Aaron Mooy

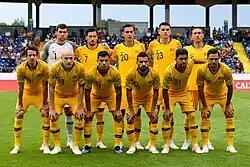
Mooy (second from the left) with Australia in 2018

On 16 June 2018, Mooy made his World Cup debut at Kazan Arena, starting in the opening match against France. He was involved in the lead-up to Australia's penalty goal, which resulted from a free kick being handled by French defender Samuel Umtiti. Mooy's presence in midfield was instrumental in limiting the opposition's scoring opportunities and creating key chances in the attacking front as his side lost 2–1 at full-time. Unfortunately, due to their lack of attacking presence, Australia fell bottom of the group, only able to score their goals from the penalty spot following a 1–1 draw against Denmark and a 2–0 defeat to Peru.